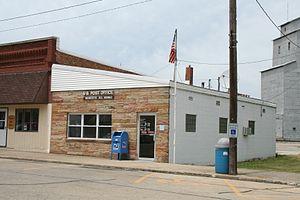
Roberts est un village du comté de Ford dans l'Illinois, aux États-Unis. Situé au Centre du comté, il est incorporé le 13 décembre 1886.